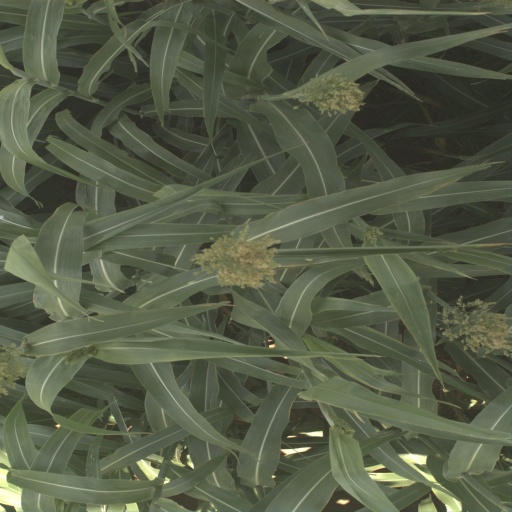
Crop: sorghum